Iver Johnson

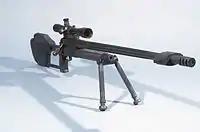
An Iver Johnson RAI 500 - sniper rifle made by the present Iver Johnson Arms, Inc.

The Iver Johnson Company motorcycle division was launched in Fitchburg, Massachusetts, in 1907, born from the conversion of a line of business that had been manufacturing bicycles for some 23 years.